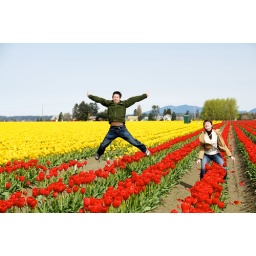
Adrian and Vinh jump around in a field of yellow and red tulips.